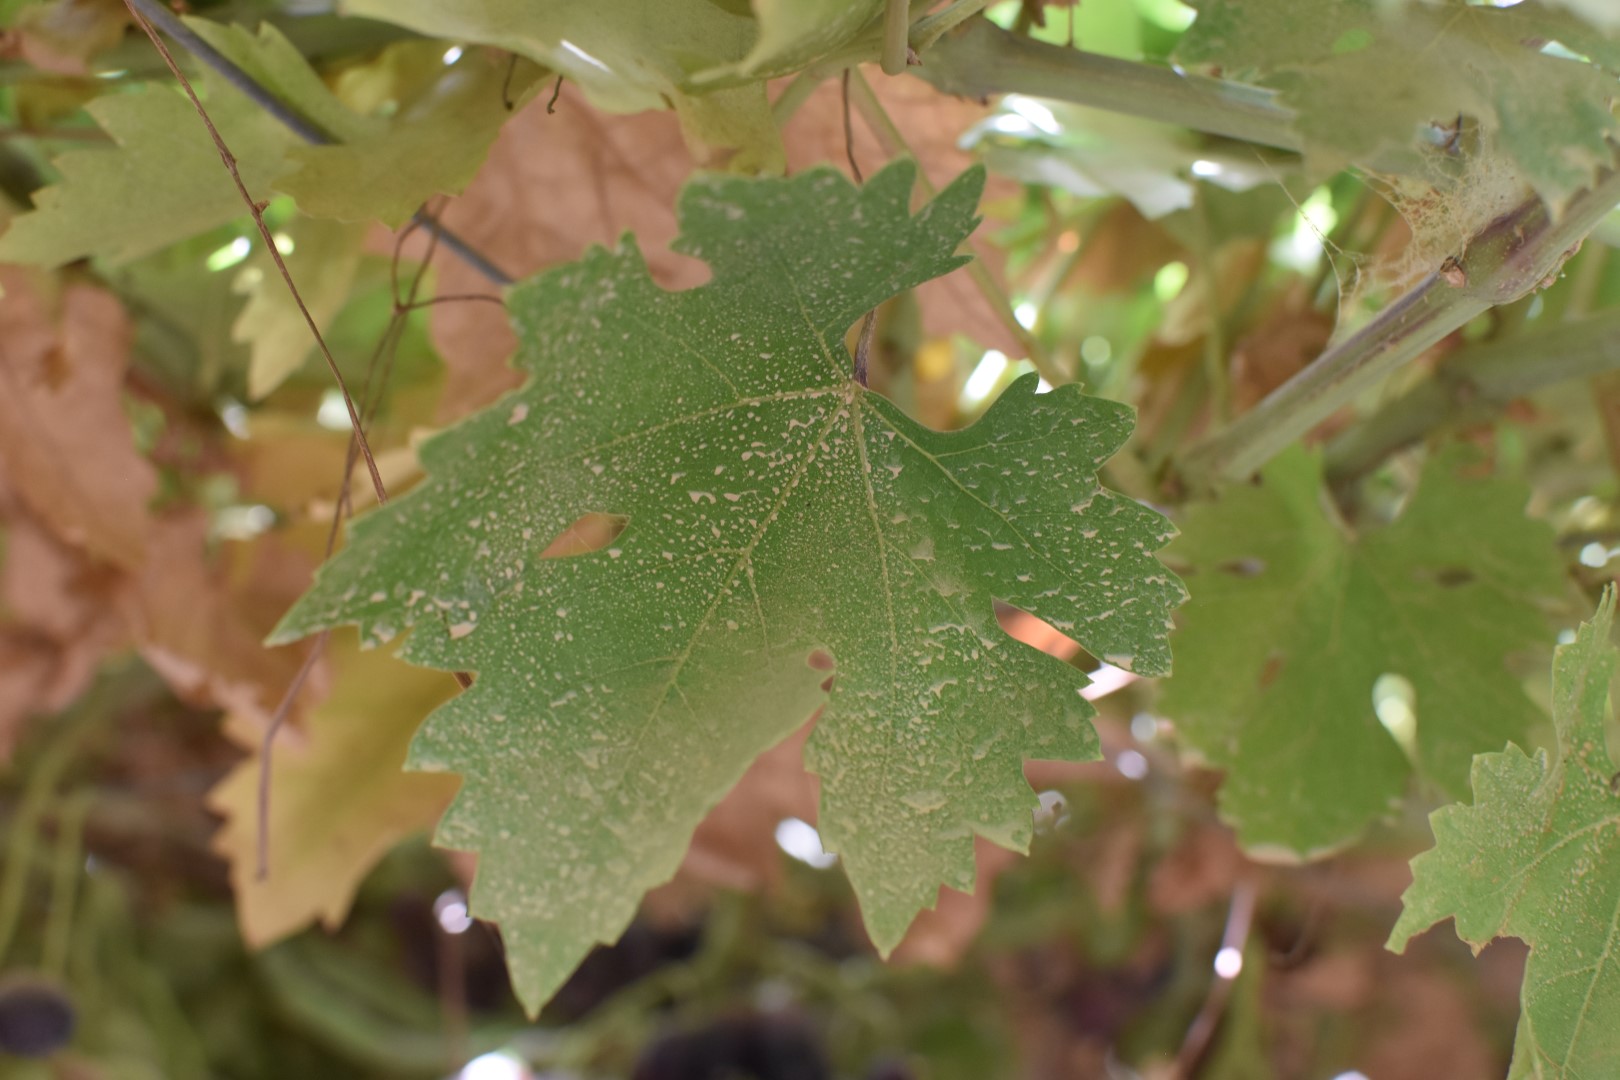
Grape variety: Riasi